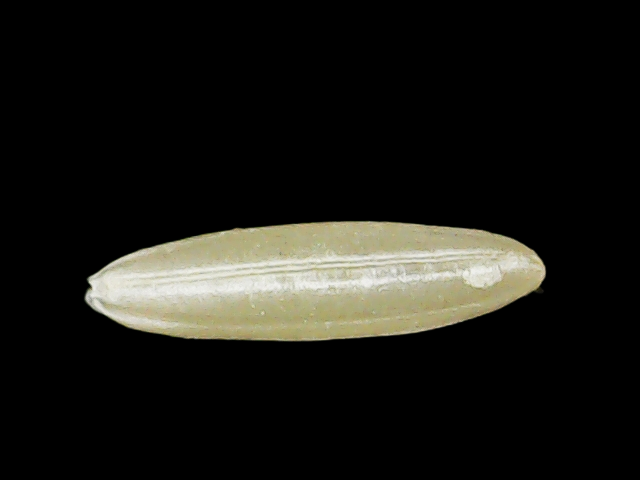
Rice variety: Binadhan16